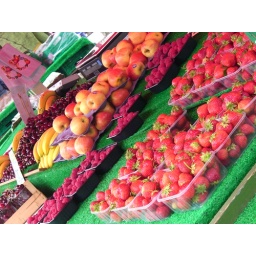
At the fish market in the centre of Bergen.